List of diplomatic missions of Belarus

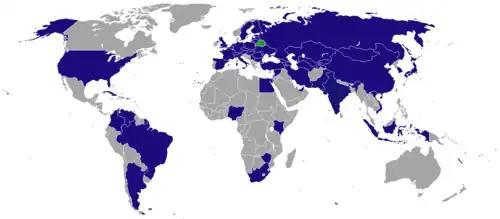
Diplomatic missions of Belarus

This is a list of diplomatic missions of Belarus. Belarus has been the most eager nation of the former Soviet Union to integrate more closely and to re-engage with former Soviet states, and this is reflected in the location of its missions. The website of the Ministry of Foreign Affairs calls the equivalent of its consulates in Russia "divisions".